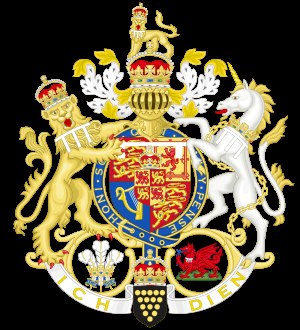
Prins af Wales
Prins Charles' våbenskjold
Prins af Wales er en titel, som almindeligvis tildeles den engelske tronfølger. Rettelig burde titlen oversættes som fyrste af Wales, men den forkerte oversættelse er med tiden blevet legio.